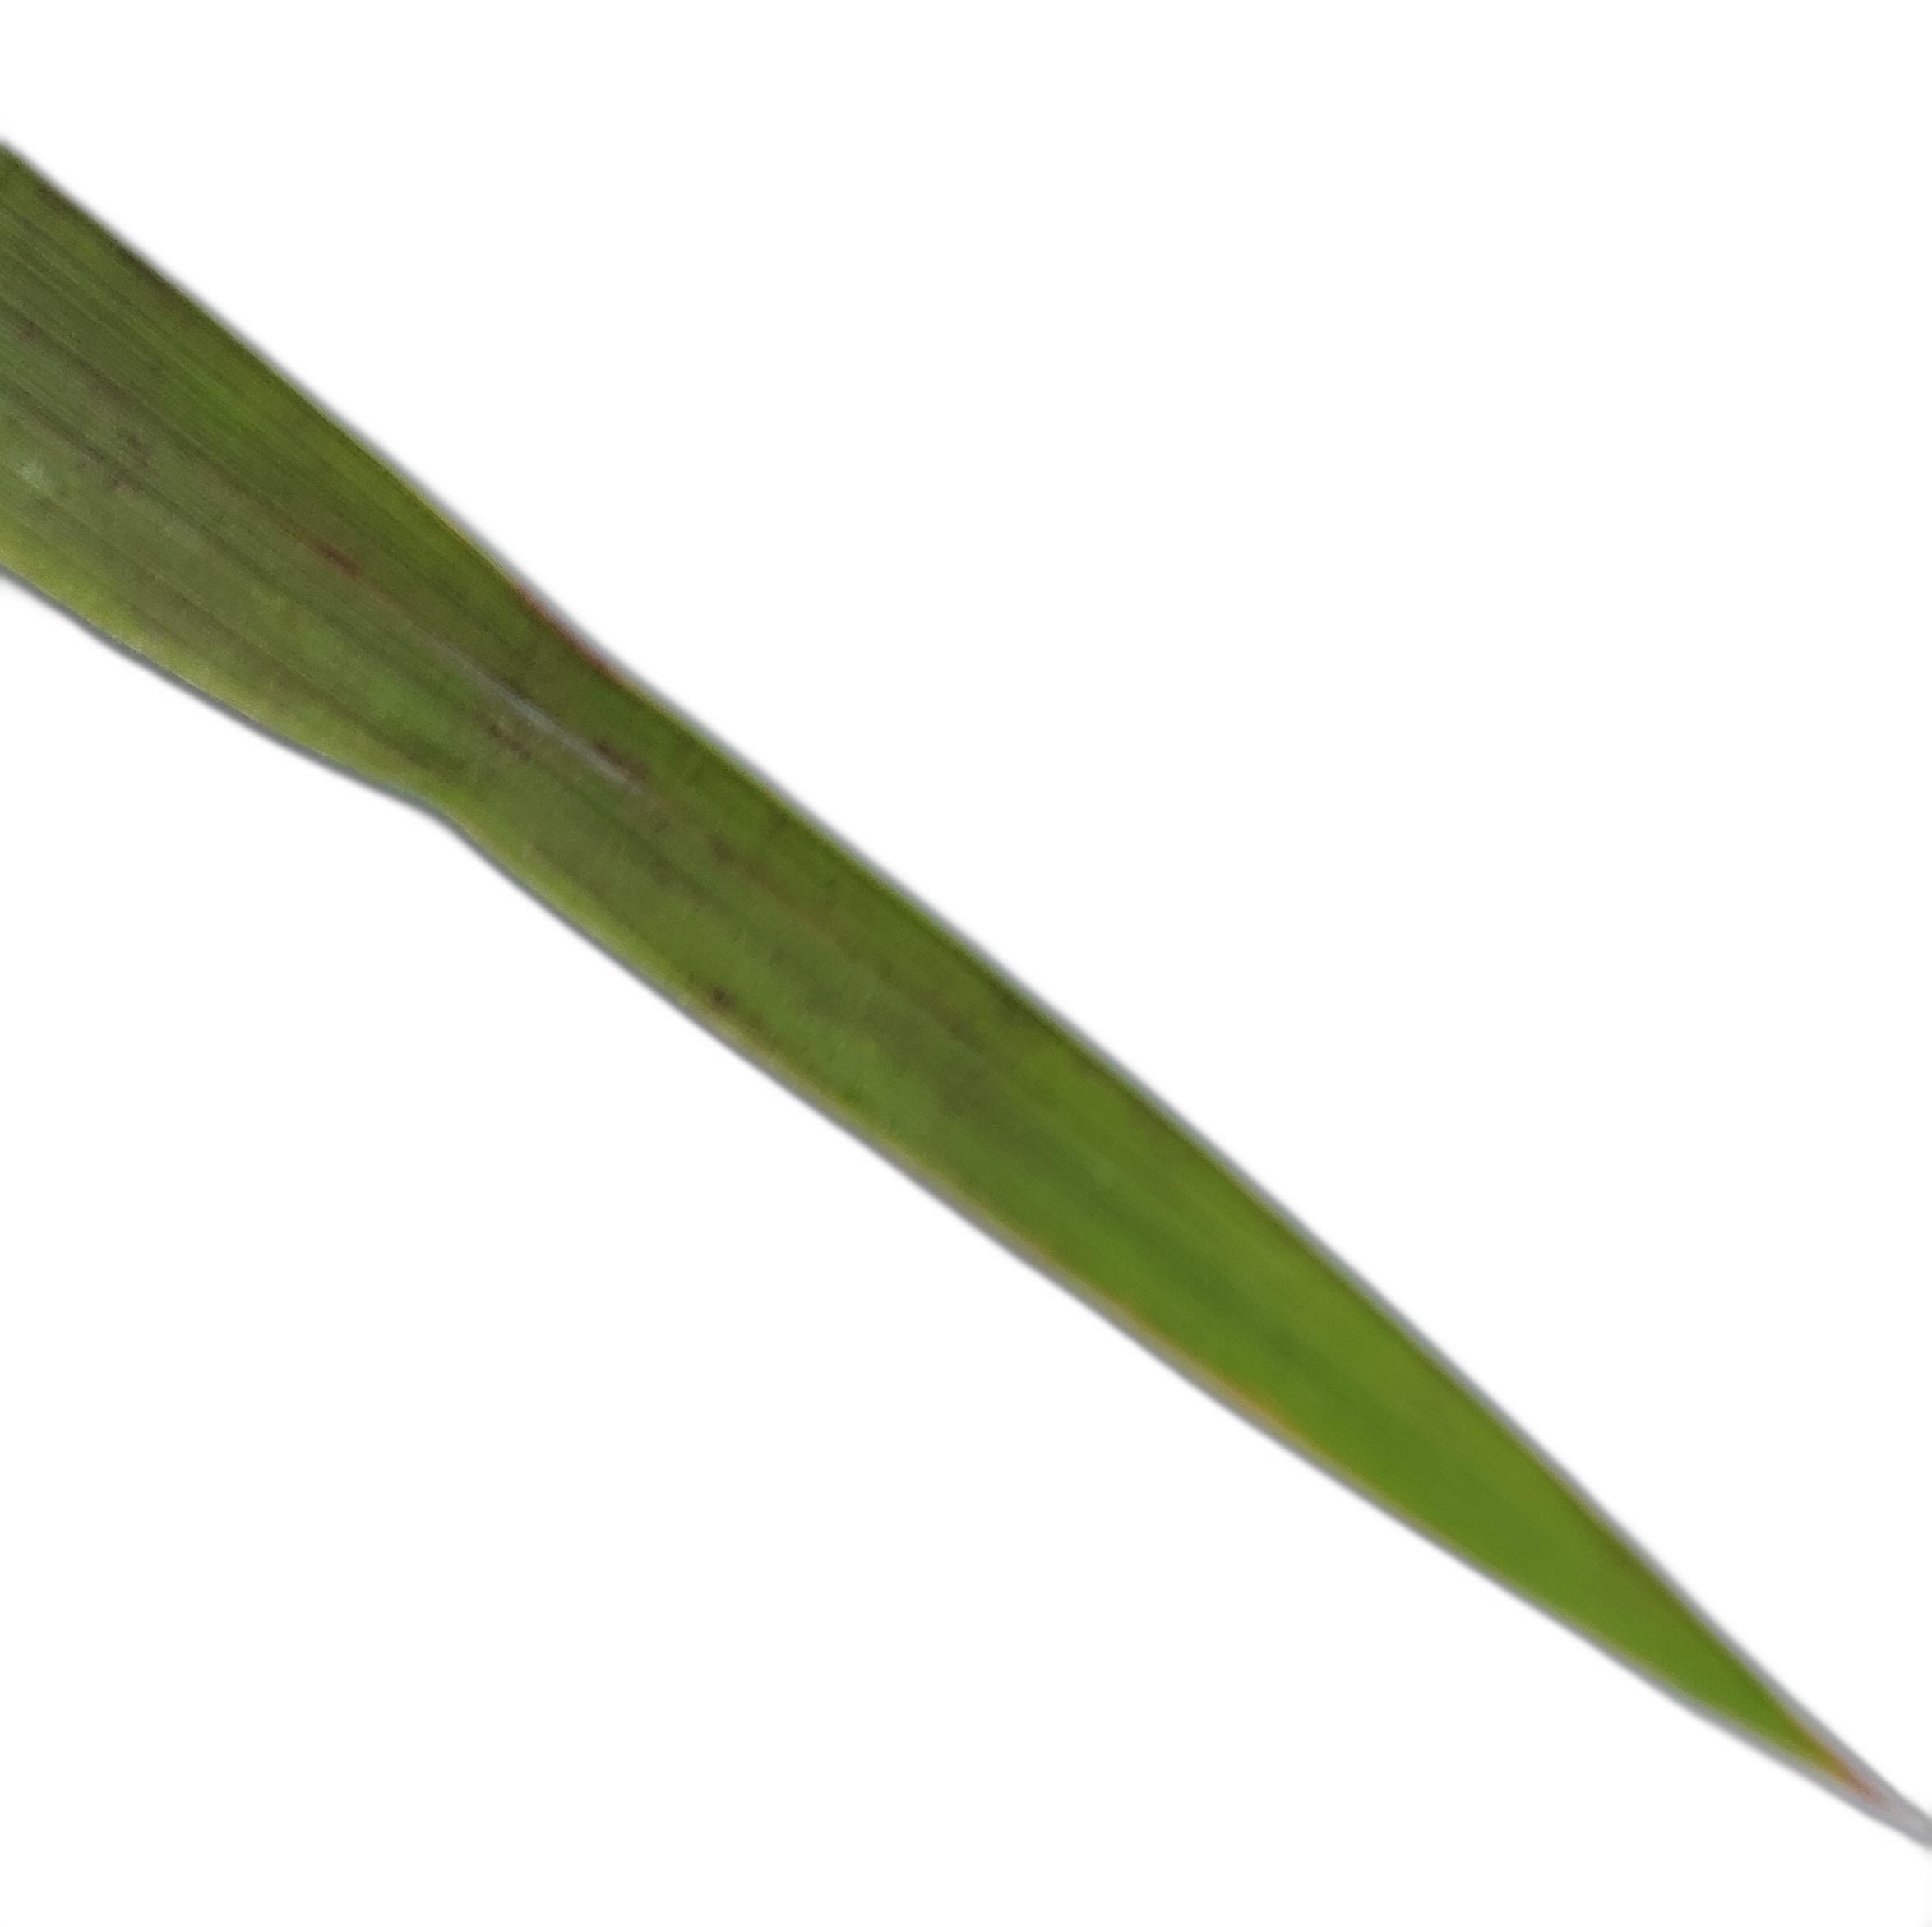
Label: Healthy